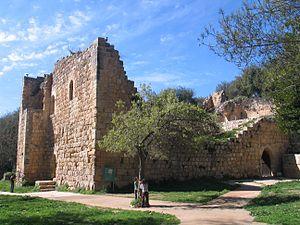
Eïn-Hemed est une réserve naturelle et un parc national d'Israël. Il est situé à proximité de la route reliant Jérusalem à Tel-Aviv, à 8 km à l'ouest de Jérusalem. Eïn-Hemed renferme de nombreuses sources d'eau et les vestiges d'un fort de l'époque des Croisés.